Neodymium(II) chloride

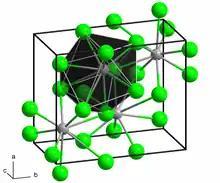
Crystal structure of the mineral cotunnite (lead(II) chloride, PbCl2; orthorhombic, Pnam) with one Pb coordination polyhedron showing the ninefold chlorine coordination sphere.

Neodymium(II) chloride can be prepared by reducing neodymium(III) chloride with lithium metal/naphthalene or lithium chloride in THF.